Lompoc Fire Department

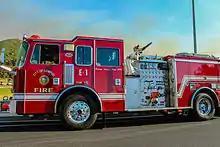
Engine 1 providing structure protection during the Miguelito Fire in 2014.

Engine 51, Engine 52, Engine 151 and Engine 152 are all urban firefighting engines. Engines 51 and 52 are staffed full-time with: a captain, engineer and firefighter. Engines 151 and 152 are typically used as a reserve apparatus, though they may be up-staffed on occasion for special occasions and/or anticipated periods of high call volume (i.e. Independence Day, festivals, etc.). All engines carry of water and of foam concentrate (Class A: / Class B: ). Engines 51, 151 and 152 are outfitted with a single-stage pump, while Engine 52 has a GPM single-stage pump.